Marja Casparsson

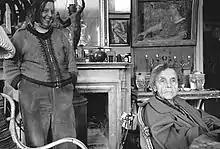
Portrait of Marja Casparsson and her mother

Born in Saltsjöbaden, Casparsson was the daughter of embroidery artist Anna Casparsson. Beginning in the 1920s she spent much time at Gnarp. She died at Saltsjöbaden.